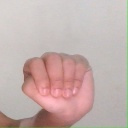
अक्षर: ठ